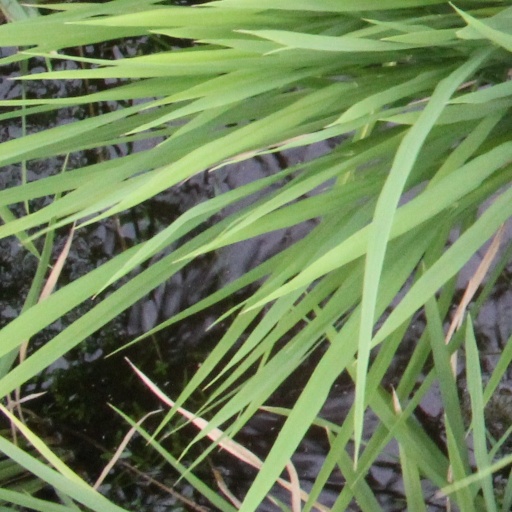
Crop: rice